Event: Nepal Earthquake
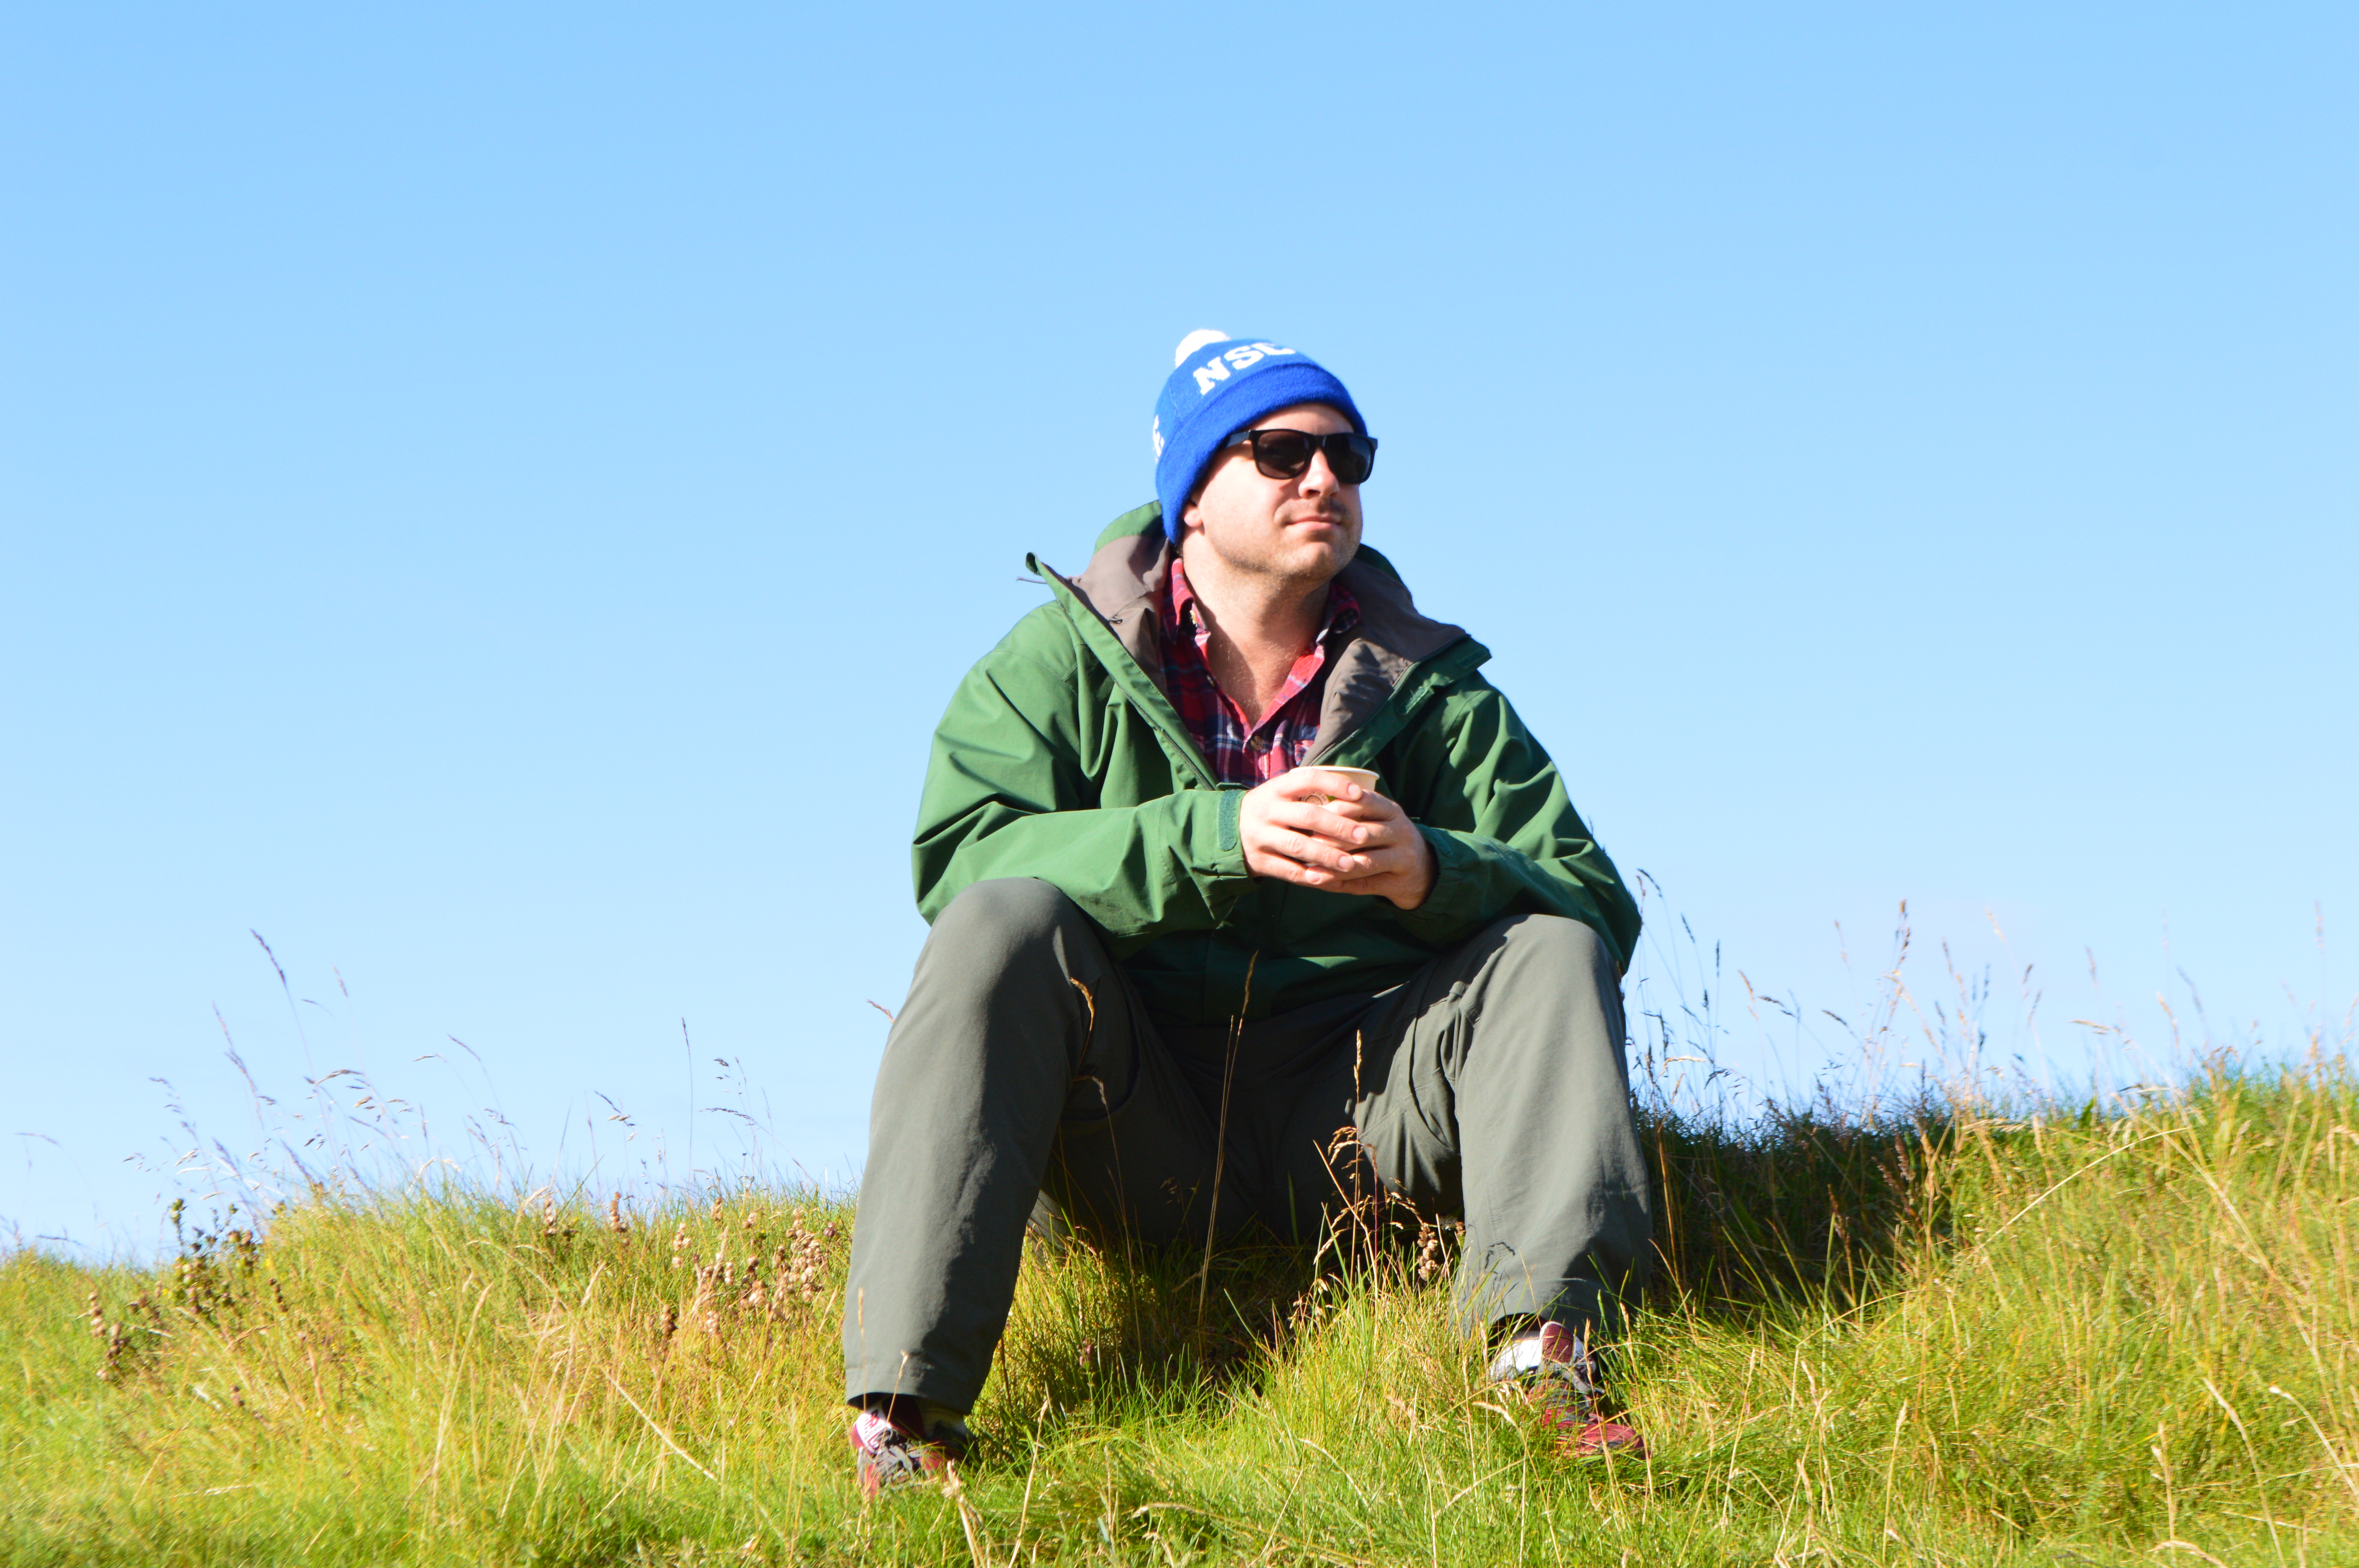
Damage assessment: no_damage